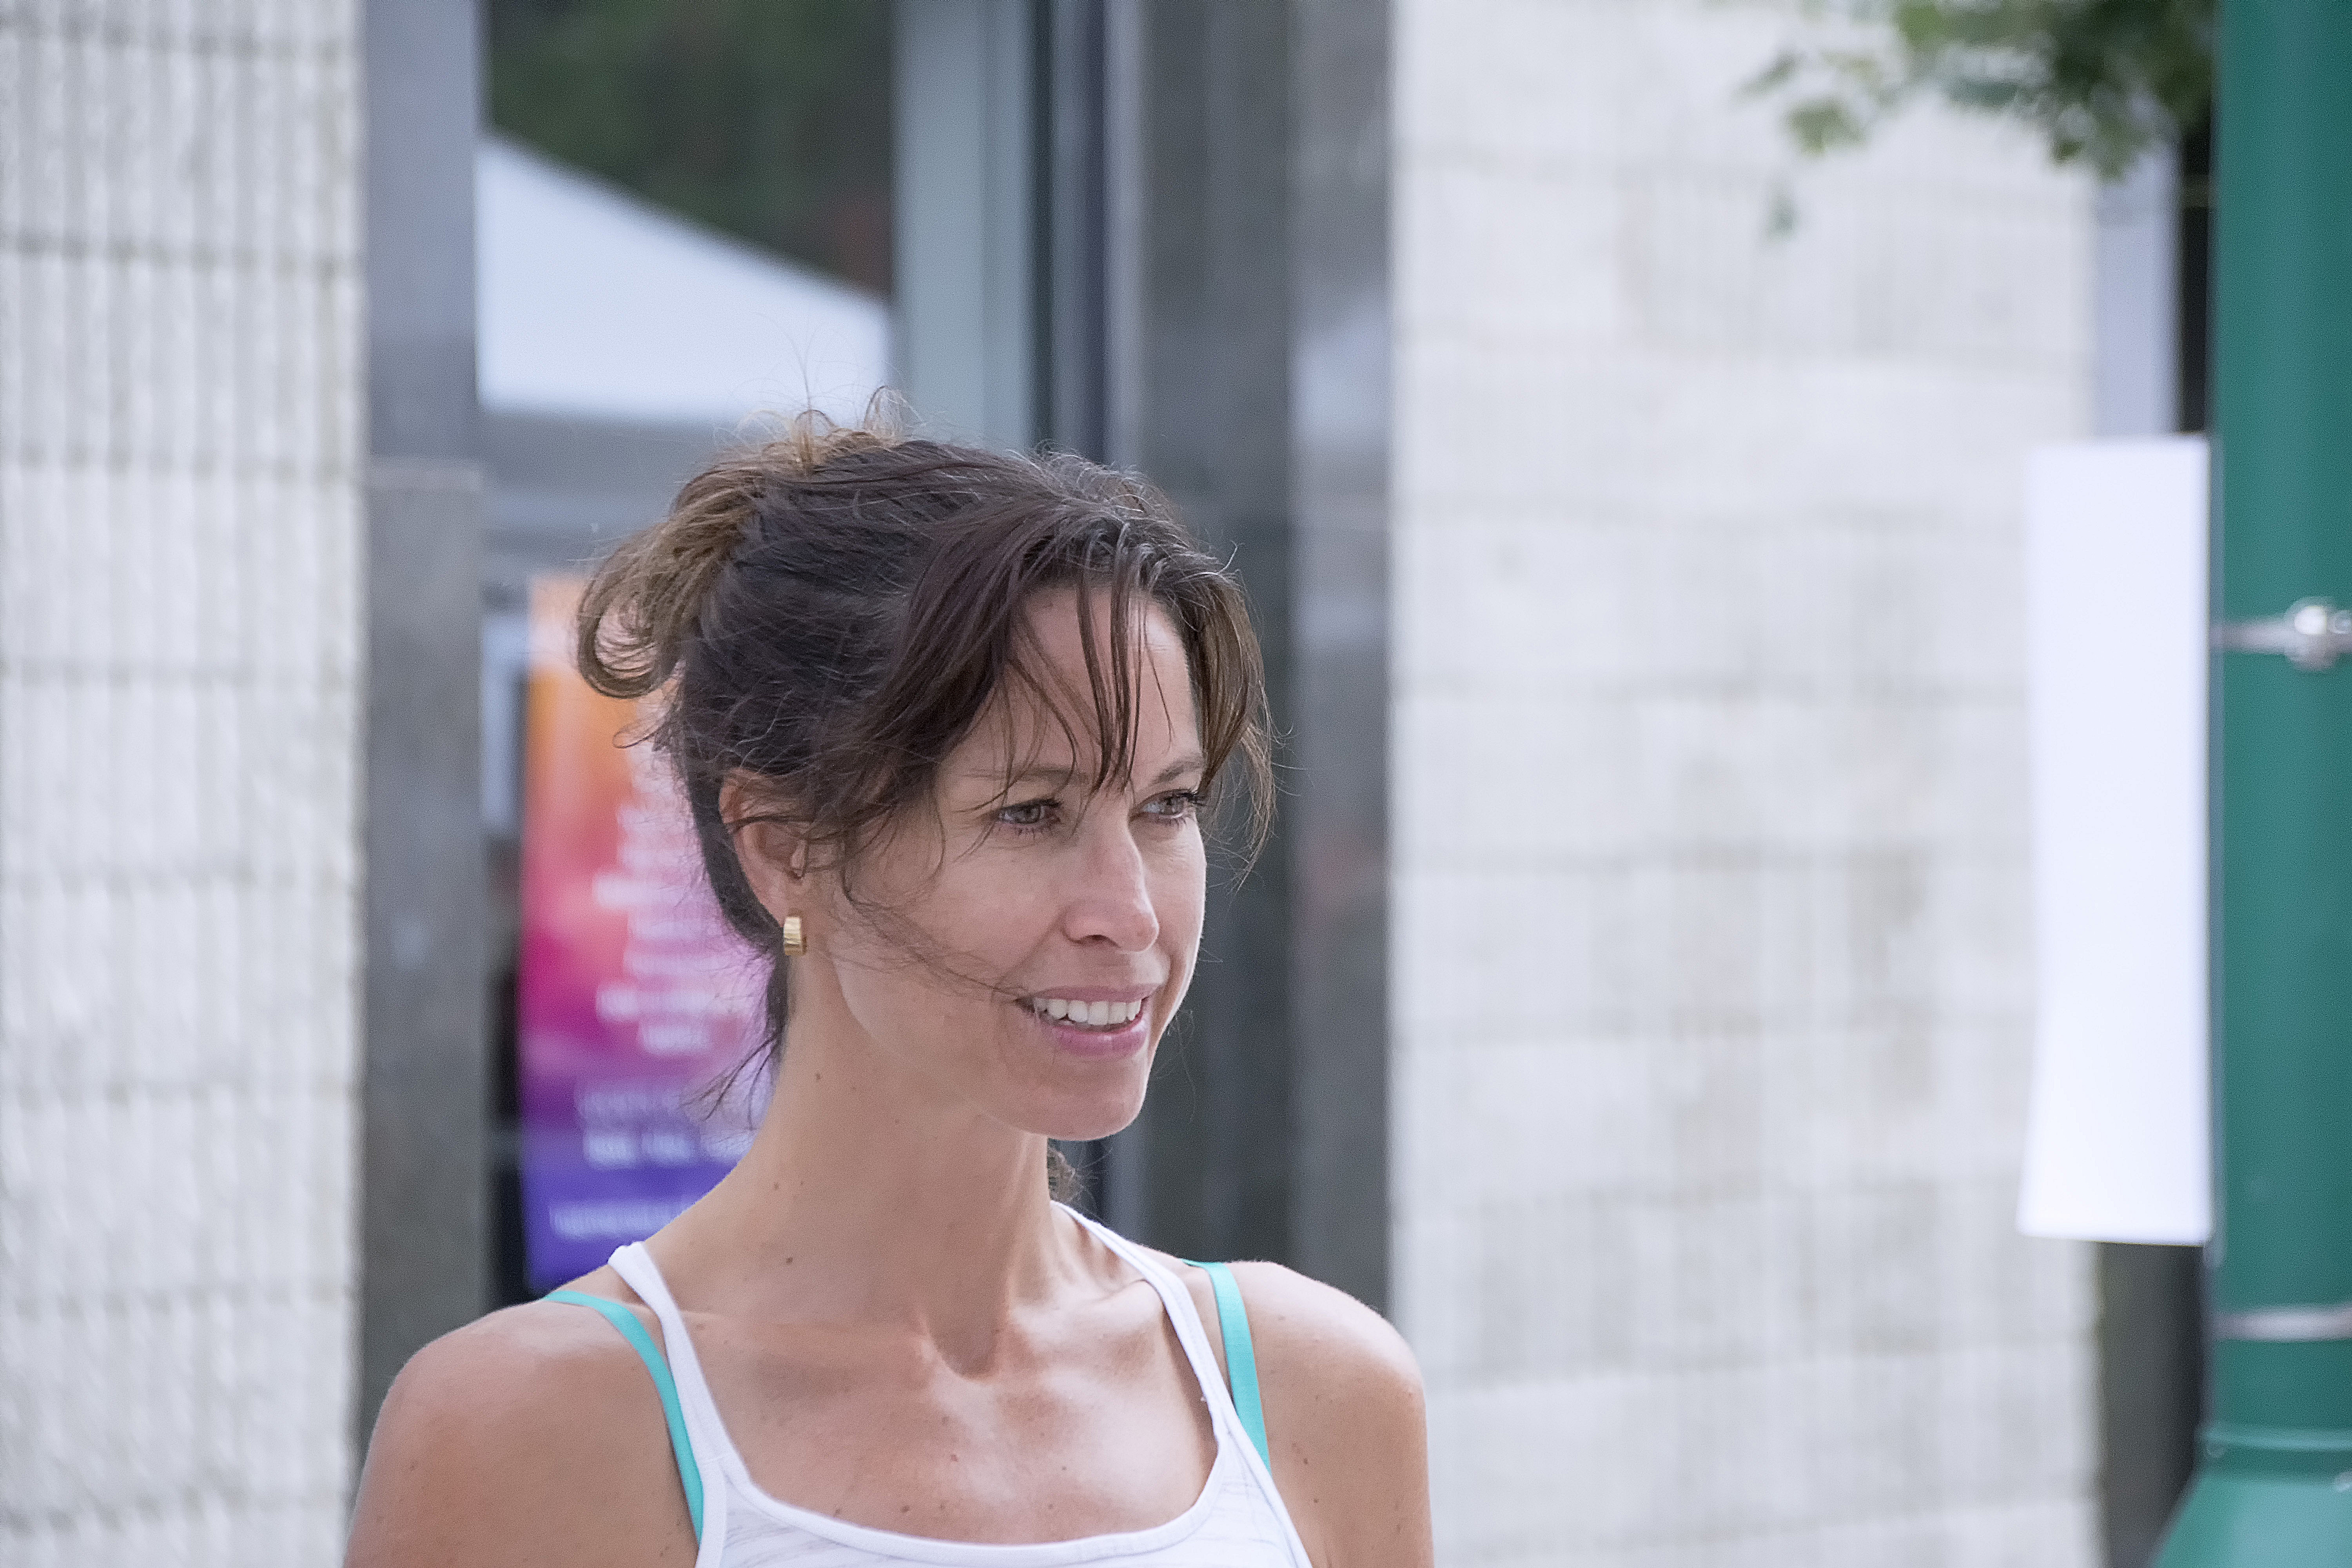
person, girl, woman, urban, model, blue, lady, graffiti, hairstyle, art, canada, quebec, sherbrooke, urbain, amalgam